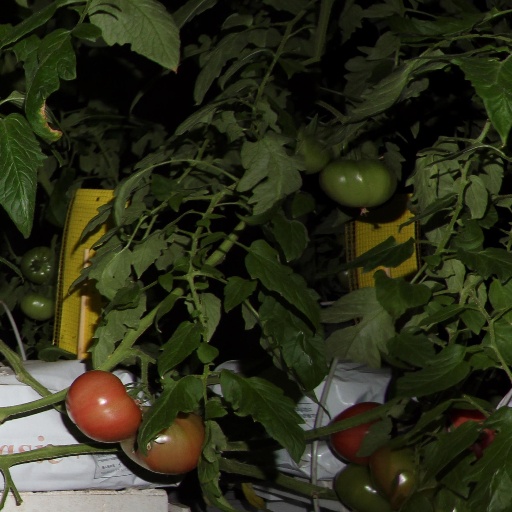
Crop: tomato